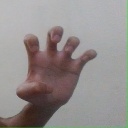
अक्षर: झ